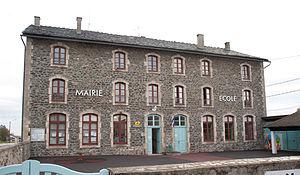
Le Pertuis est une commune française située en Velay, dans le département de la Haute-Loire, en région Auvergne-Rhône-Alpes.